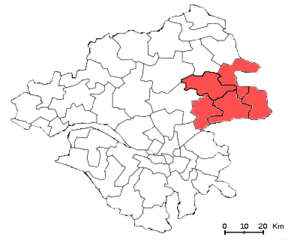
L'arrondissement d'Ancenis et ses 5 cantons.